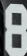
Number: 8